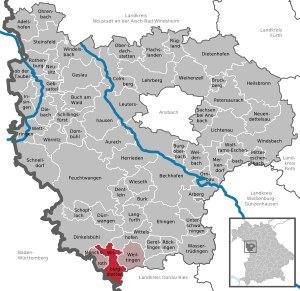
Wilburgstetten est une commune de Bavière, située dans l'arrondissement d'Ansbach et le district de Moyenne-Franconie.